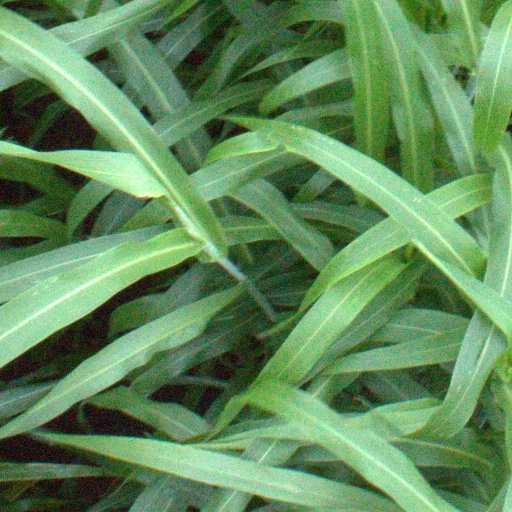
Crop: sorghum